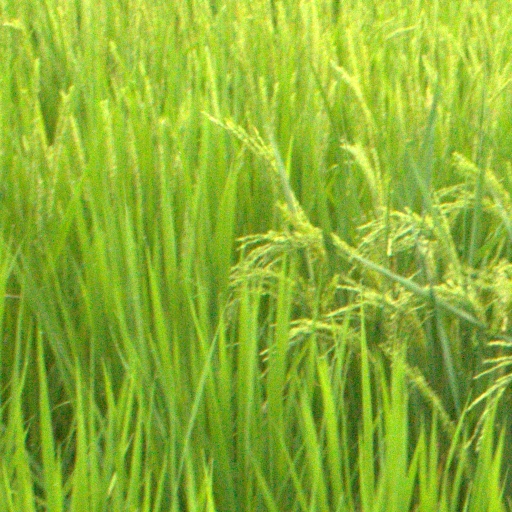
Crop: rice